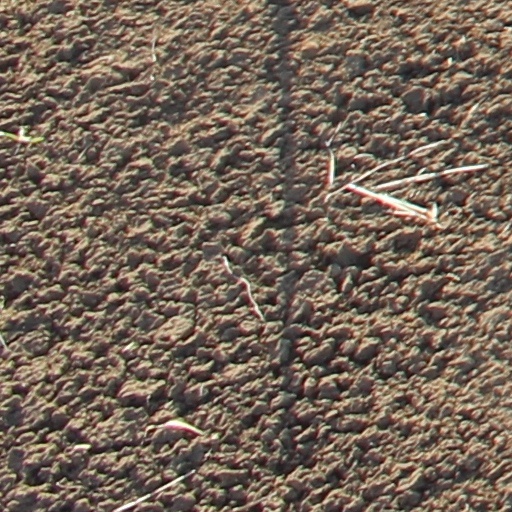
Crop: wheat